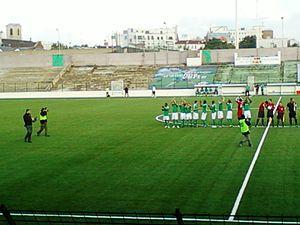
Présentation de l'équipe du Red Star lors du match de championnat National contre Fréjus Saint-Raphaël du 5 août 2011 au Stade Bauer
Le Red Star Football Club, abrégé en Red Star FC et couramment appelé Red Star, est un club de football français fondé en 1897, à Paris, installé à Saint-Ouen-sur-Seine, dans la banlieue nord de la capitale depuis 1909, et représentant cette commune limitrophe de Paris depuis 1937.
Le Championnat de France de football National 2011-2012 a vu la victoire du Nîmes Olympique. C'est le niveau le plus élevé auquel peuvent participer les équipes amateurs.